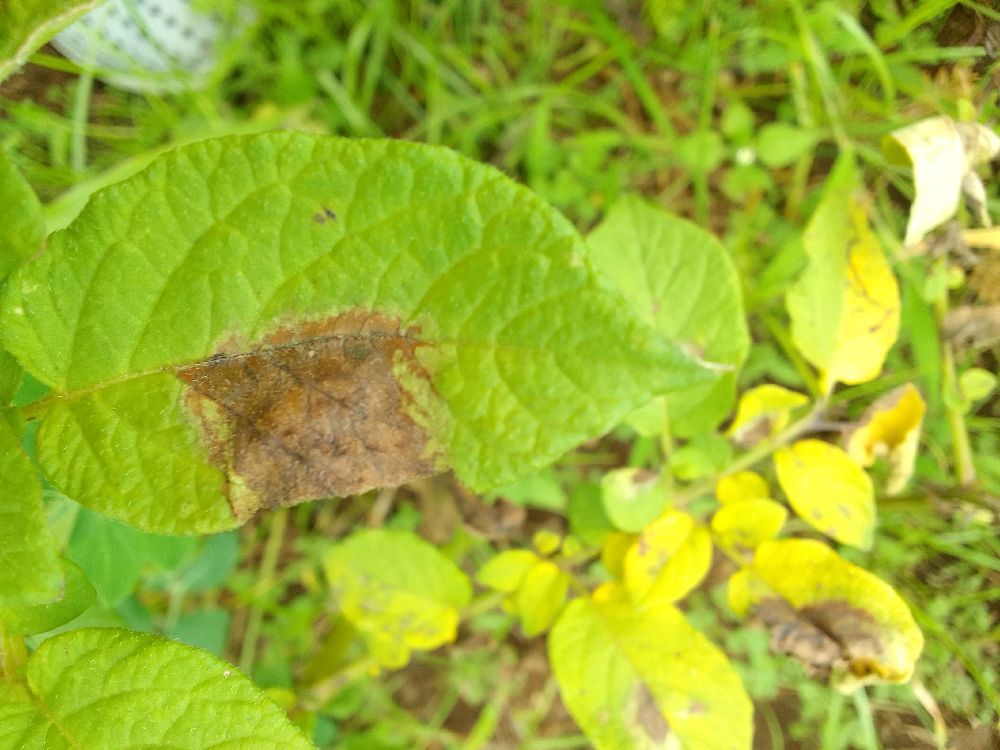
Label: Late blight